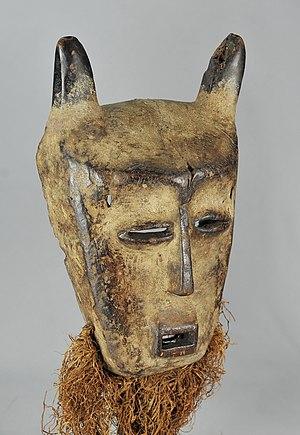
Masque Kayamba Lega
Les Lega sont une population forestière bantoue d'Afrique centrale, établie principalement en République démocratique du Congo, à l'est du fleuve Lwalaba, jusqu'en altitude dans les monts Mitumba, dans les provinces du Nord-Kivu, du Sud-Kivu et du Maniema.